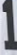
Number: 1